Law enforcement by country

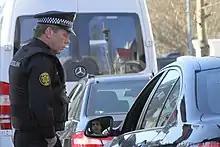
An officer of the Icelandic Police speaking with a man in traffic.

The Icelandic Police ("Lögreglan") is Iceland's police force which is under the Ministry of the Interior. The National Commissioner is the overall commander, but he answers to the minister. The police is divided into 9 districts. Iceland also has a Directorate of Customs ("Tollgæslan"), whose job is to watch and guard imports and exports and more, which is under the Ministry of Finance and Economic Affairs. Icelandic police constables generally do not carry firearms, instead they carry telescopic batons and pepper spray.